Mareth Line

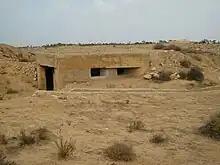

On 19 March 1943, the Eighth Army made a frontal assault against the Mareth Line in Operation Pugilist. The 50th Northumbrian Infantry Division penetrated the Line near Zarat but was driven back by the 15th Panzer Division and the "Giovani Fascisti" on 22 March. Reconnaissance by the Long Range Desert Group had shown that the line could be outflanked. A force could pass through the southern Matmata Hills, reach the Tebaga Gap from the west and reach the coastal plain behind the Mareth Line. During Pugilist, Montgomery had sent the 2nd New Zealand Division around the Matmata Hills but its attack was contained at the Tebaga Gap from 21 to 24 March. Montgomery sent the 1st Armoured Division (X Corps) to reinforce the attack at the Tebaga Gap. The British attacked again in Operation Supercharge II on 26 March and broke through the gap the next day. This success, combined with another frontal assault on the Mareth Line, made the position untenable; the Italian 1st Army escaped encirclement when the 1st Armoured Division was held up at El Hamma and the Axis forces retreated to Wadi Akarit, to the north.